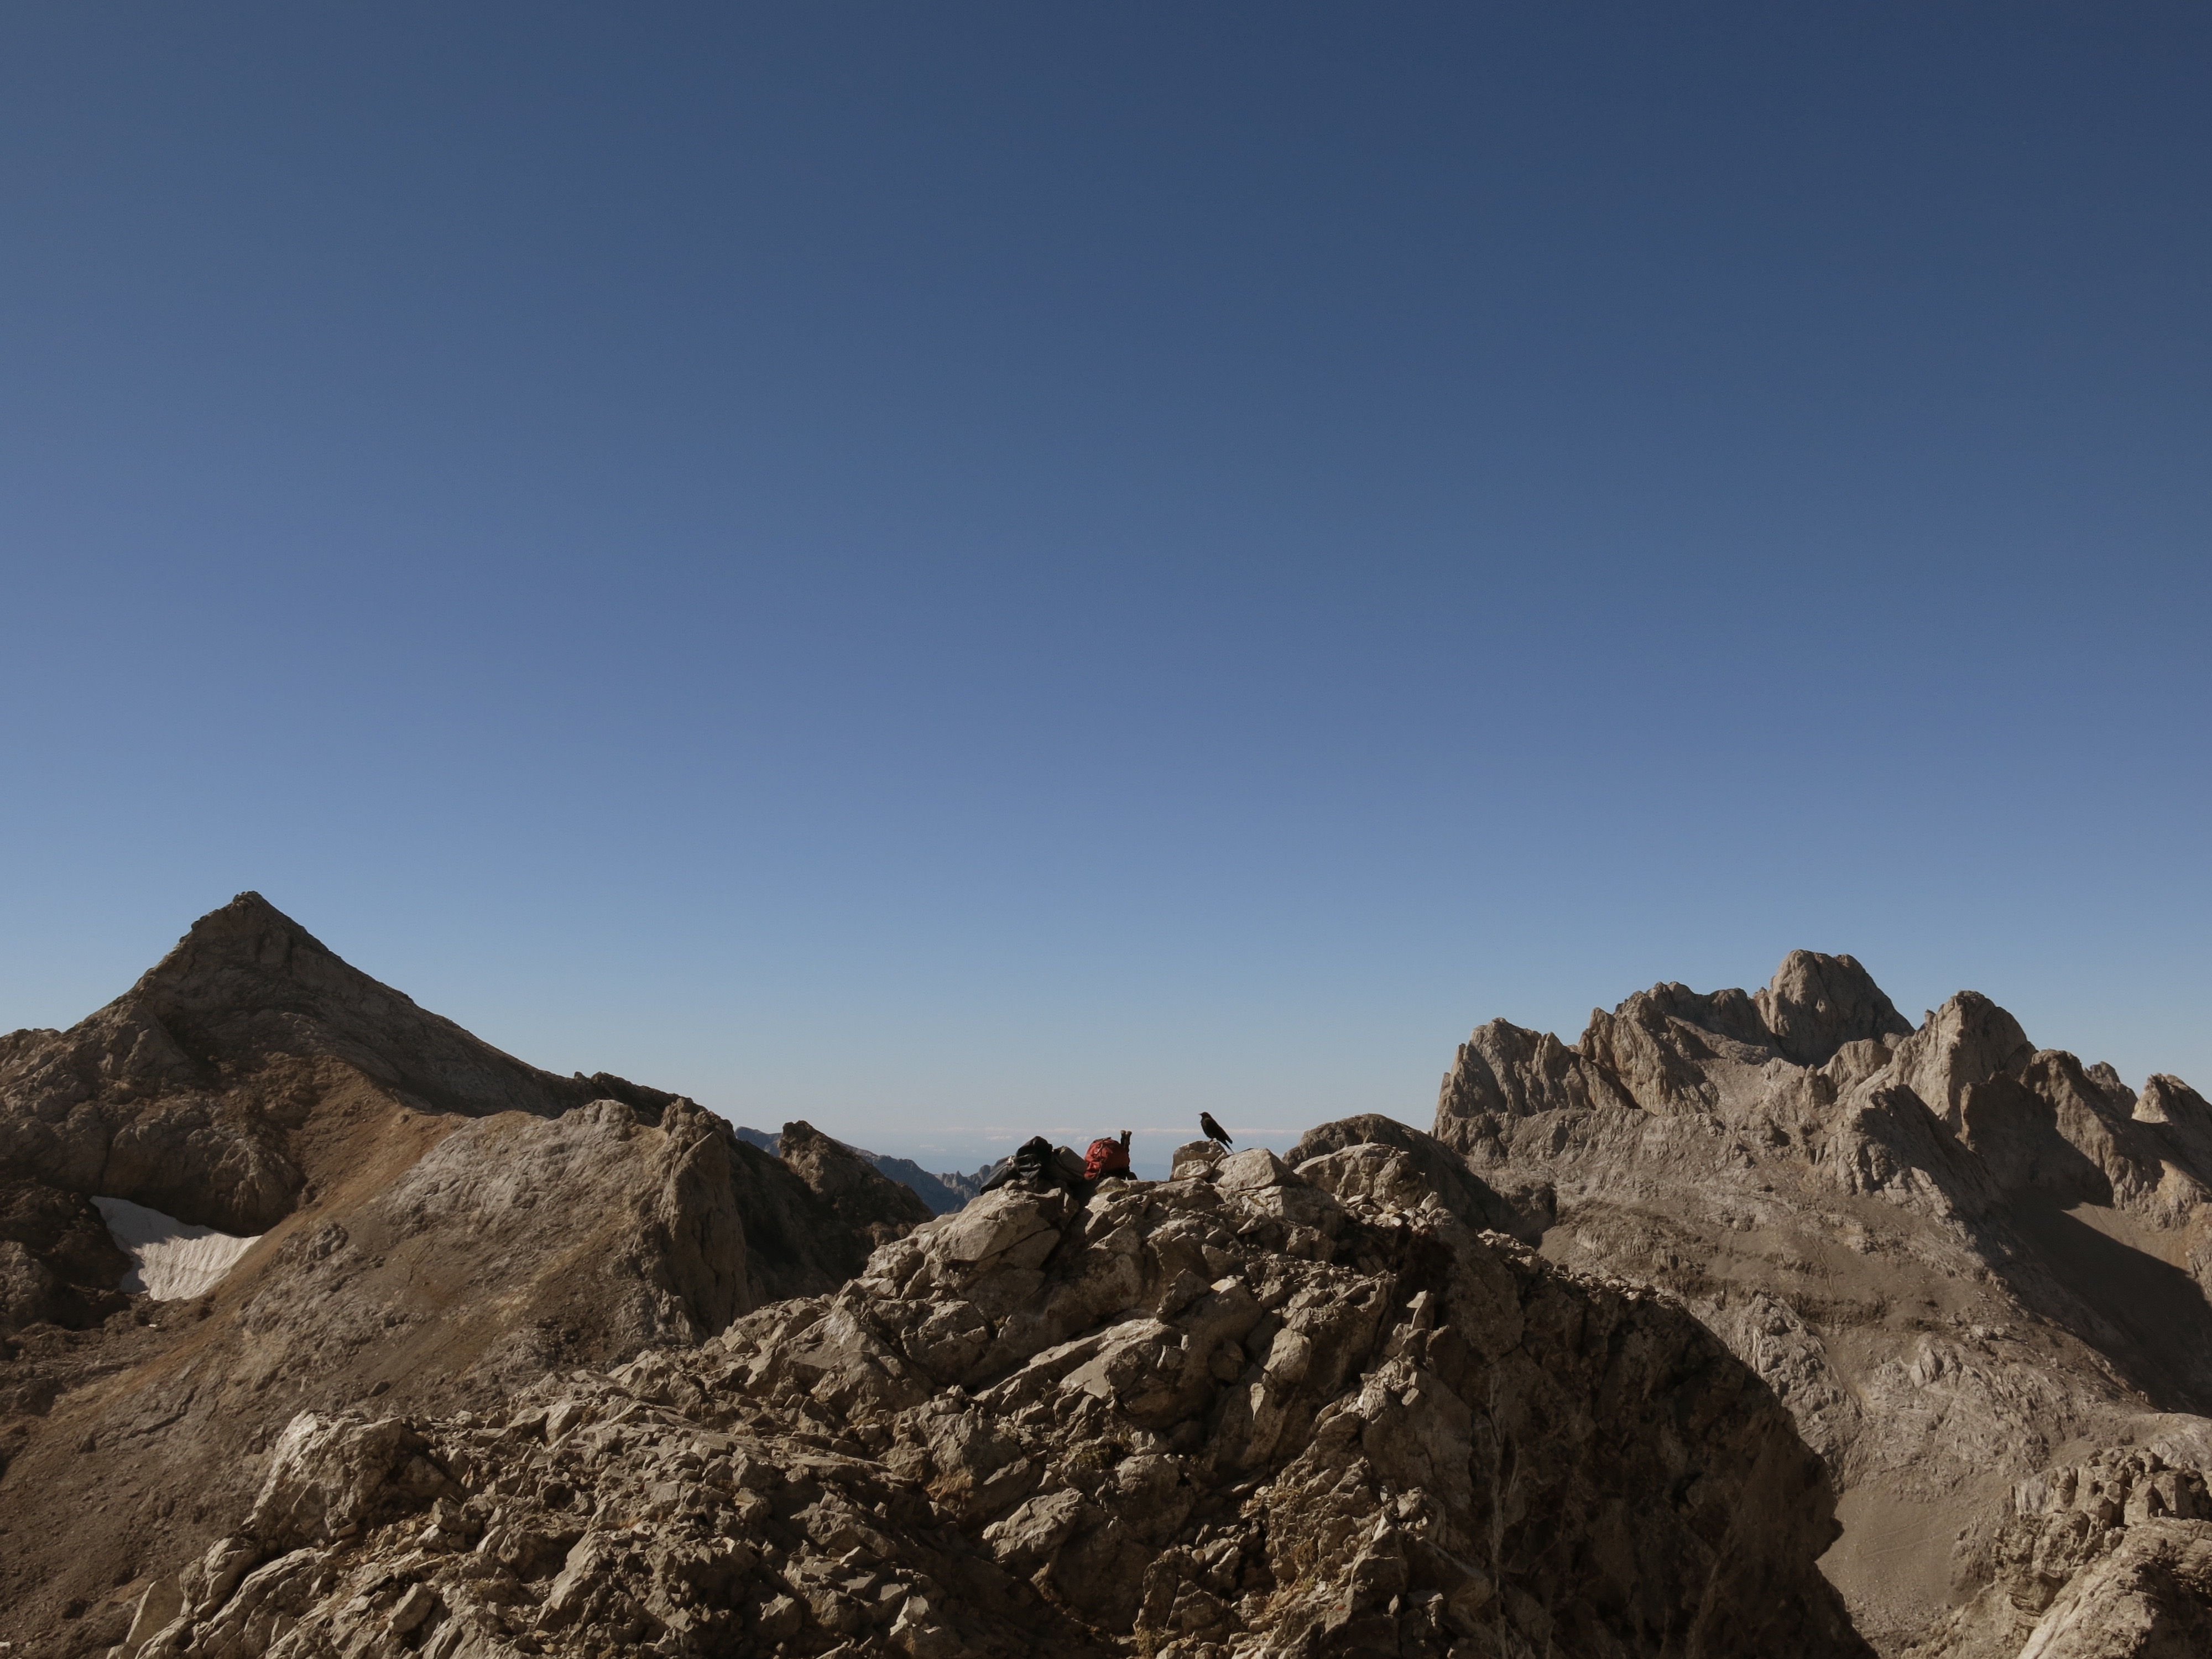
landscape, rock, wilderness, walking, mountain, hill, adventure, valley, mountain range, ridge, summit, mountaineering, geology, badlands, plateau, fell, landform, picos de europa, geographical feature, mountainous landforms, red horcados